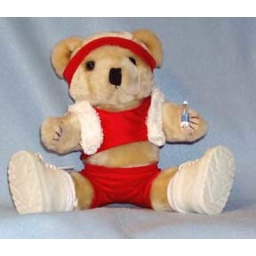
bear dressed in appropriate clothing for doing aerobics or other exercise, with towel, headband, and bottle of water